Kuban oblast

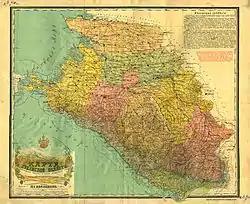
A 1916 map of Kuban Oblast with the neighboring Black Sea Governorate and part of Sukhumi Okrug .

According to the 1917 publication of "Kavkazskiy kalendar", the Kuban "oblast" had a population of 3,022,683 on , including 1,523,057 men and 1,499,626 women, 1,870,280 of whom were the permanent population, and 1,152,403 were temporary residents.